Donna Mills

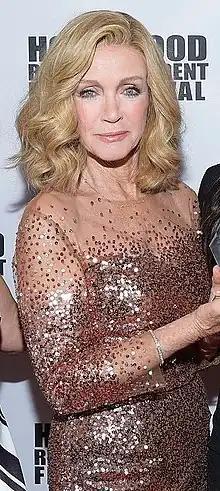
Mills at the 2018 Hollywood Reel Independent Film Festival

Donna Mills (born Donna Jean Miller; December 11, 1940) is an American actress. She began her television career in 1966 with a recurring role on "The Secret Storm", and in the same year appeared on Broadway in Woody Allen's comedy "Don't Drink the Water". She made her film debut the next year in "The Incident". She then starred for three years on the soap opera "Love Is a Many Splendored Thing" (1967–70), before starring as Tobie Williams, the girlfriend of Clint Eastwood's character in the 1971 thriller "Play Misty for Me". Mills played the female lead in the heist film "Murph the Surf" (1975), and had starring roles in a number of made-for-television movies during the 1970s.